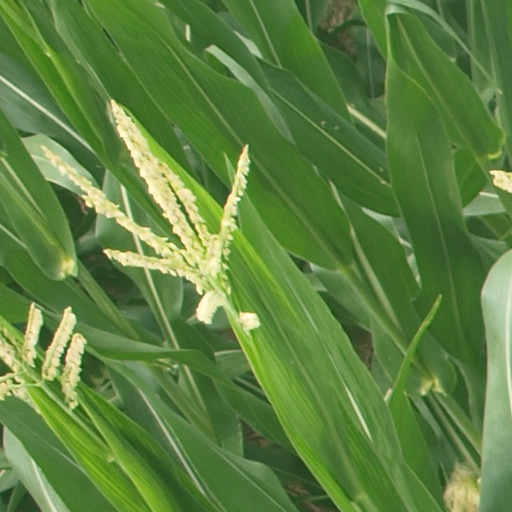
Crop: maize; corn